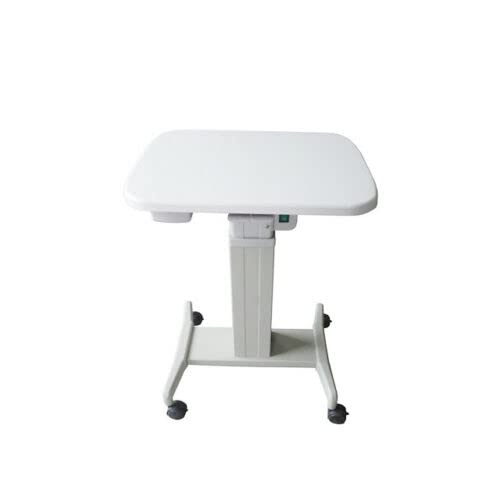
Adjustable Optical Optometry Table I 23" x 18" Model TB-S100 | Ophthalmic Motorized Instrument
Features This ophthalmic table is designed to accommodate various equipment, including slit lamps, keratometers, and auto refractometers, making it a convenient and versatile choice for your practice. Designed With a robust and reliable powered lift mechanism, this table provides exceptional stability and durability, allowing you to easily adjust the height to meet your specific needs. The table top is crafted with high-quality materials to ensure long-lasting performance and reliability. It can withstand the rigors of daily use, providing a stable and secure platform for your instruments. Our ophthalmic table features a user-friendly design, making it effortless to operate. The intuitive controls and smooth movement enable efficient workflow and enhance the overall user experience. With a sleek and modern design, this table not only provides a professional look to your workspace but also emphasizes safety and credibility. The robust operation system ensures reliable performance, giving you peace of mind. Specification Brand: Generic Finish Type: Painted Base Type: Casters Assembly Required: Yes
Brand: meubon
Category: Business & Industrial > Medical > Medical Furniture > Chiropractic Tables